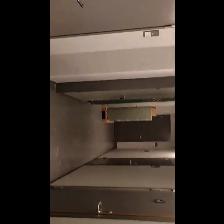
Label: NonHuman